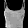
Label: T - shirt / top